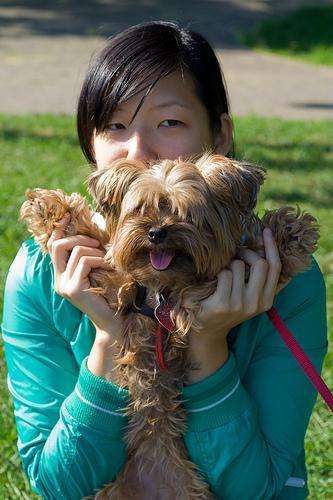
Yorkshire_terrier